Laurent Itti

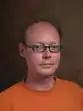
Laurent Itti

Laurent Itti (born December 12, 1970, in Tours, France) is a computational neuroscientist. He received his MS in image processing from the École Nationale Supérieure des Télécommunications de Paris in 1994, and a PhD in computation and neural systems from Caltech in 2000. He is currently an associate professor of computer science, psychology, and neuroscience at the University of Southern California, where he has been since 2000.